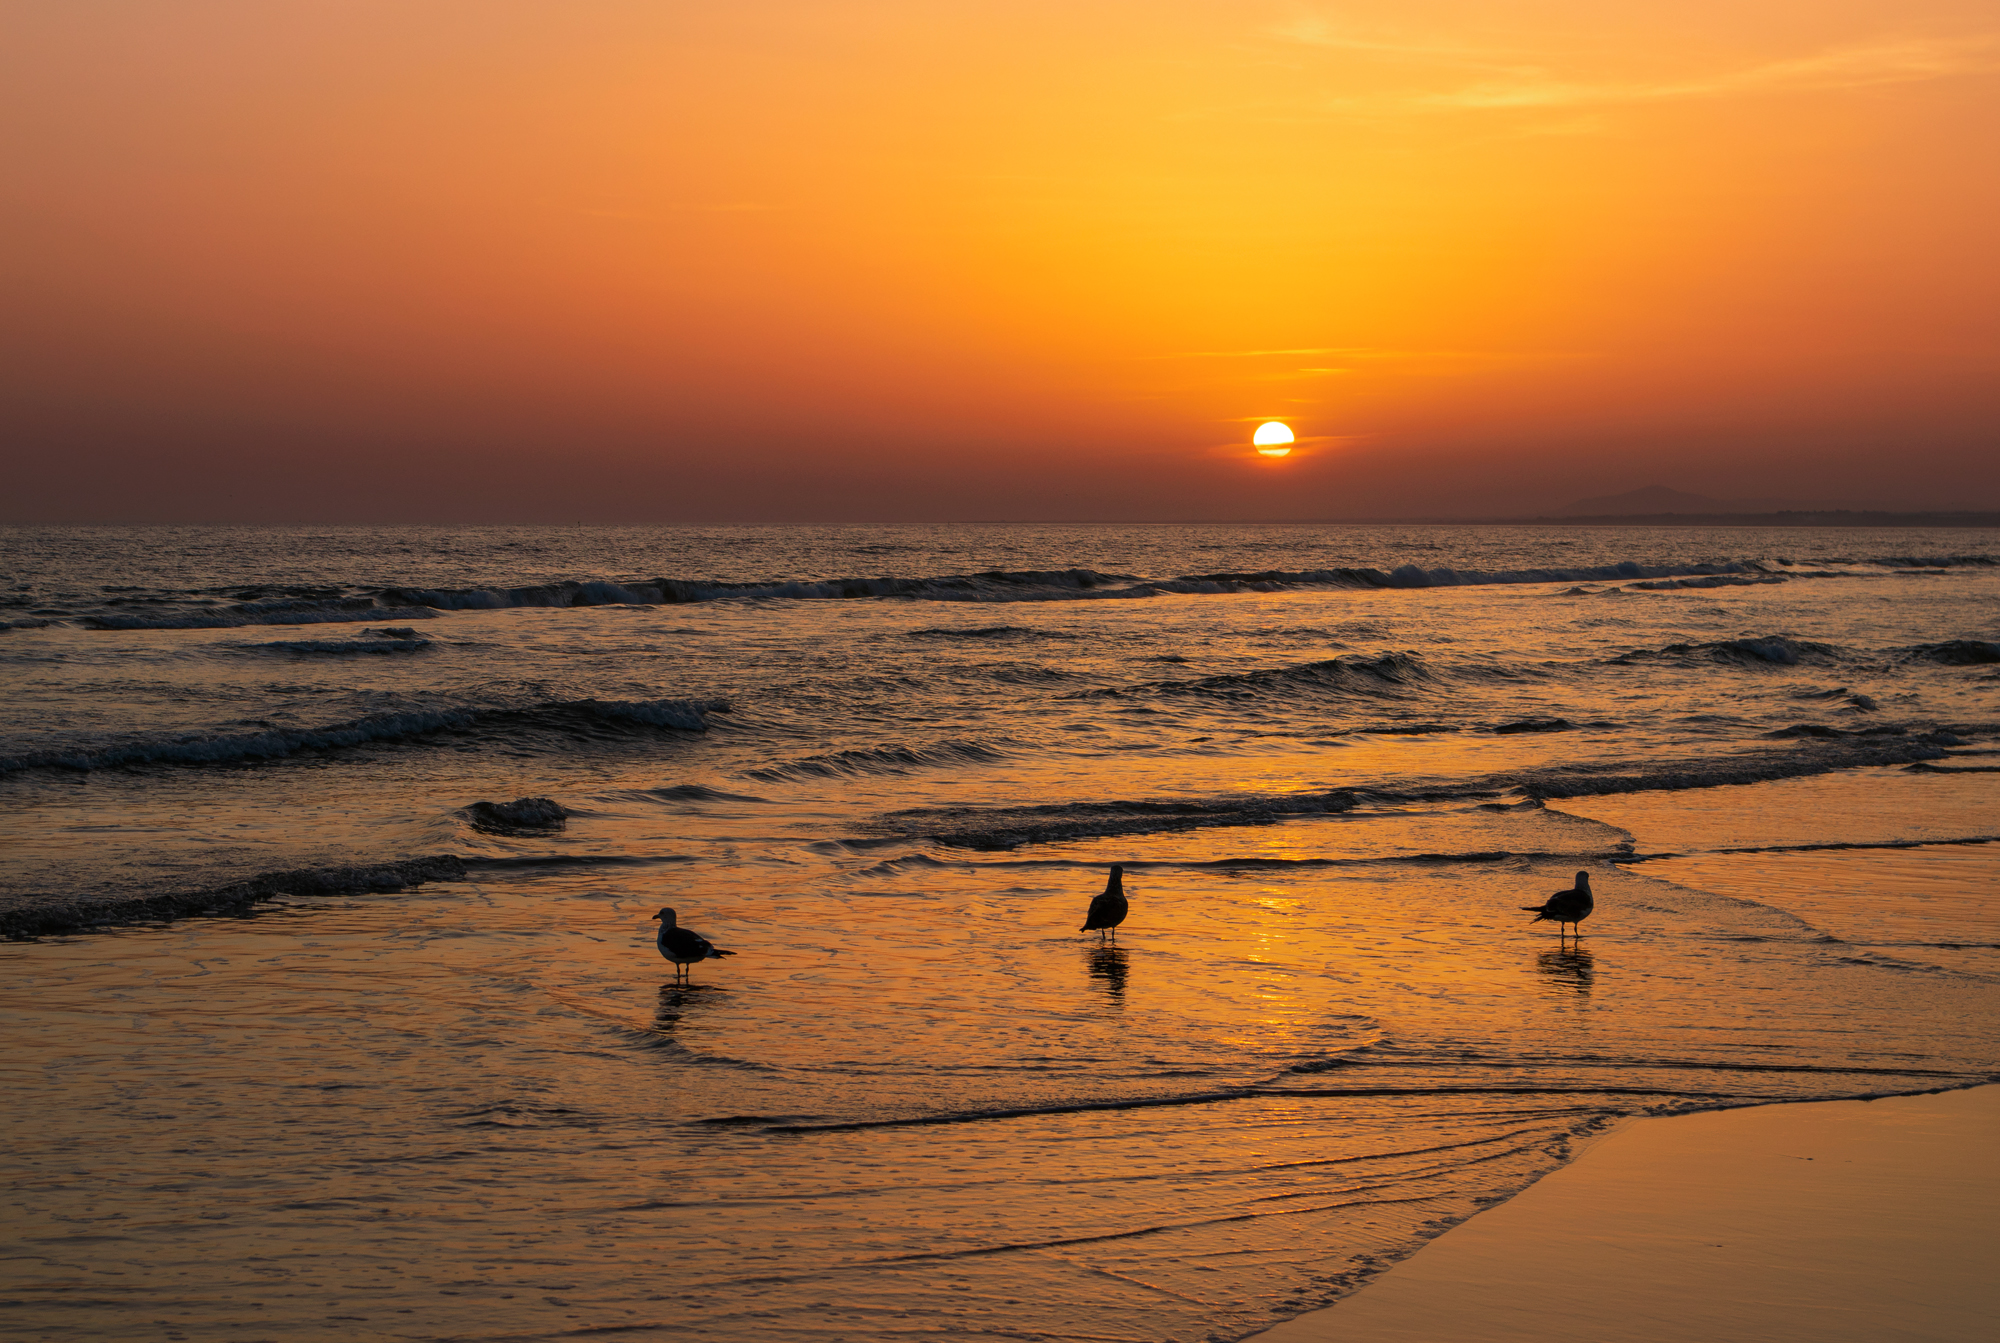
sunset, water, sky, bird, atmosphere, ecoregion, vertebrate, afterglow, beach, orange, fluid, red sky at morning, coastal and oceanic landforms, natural landscape, sun, atmospheric phenomenon, dusk, horizon, sunrise, landscape, calm, wind wave, astronomical object, seabird, dawn, lake, shore, evening, ocean, coast, wildlife, wave, heat, sand, reflection, flock, tropics, sound, tide, water bird, art, backlighting, happy, silhouette, sea, cloud